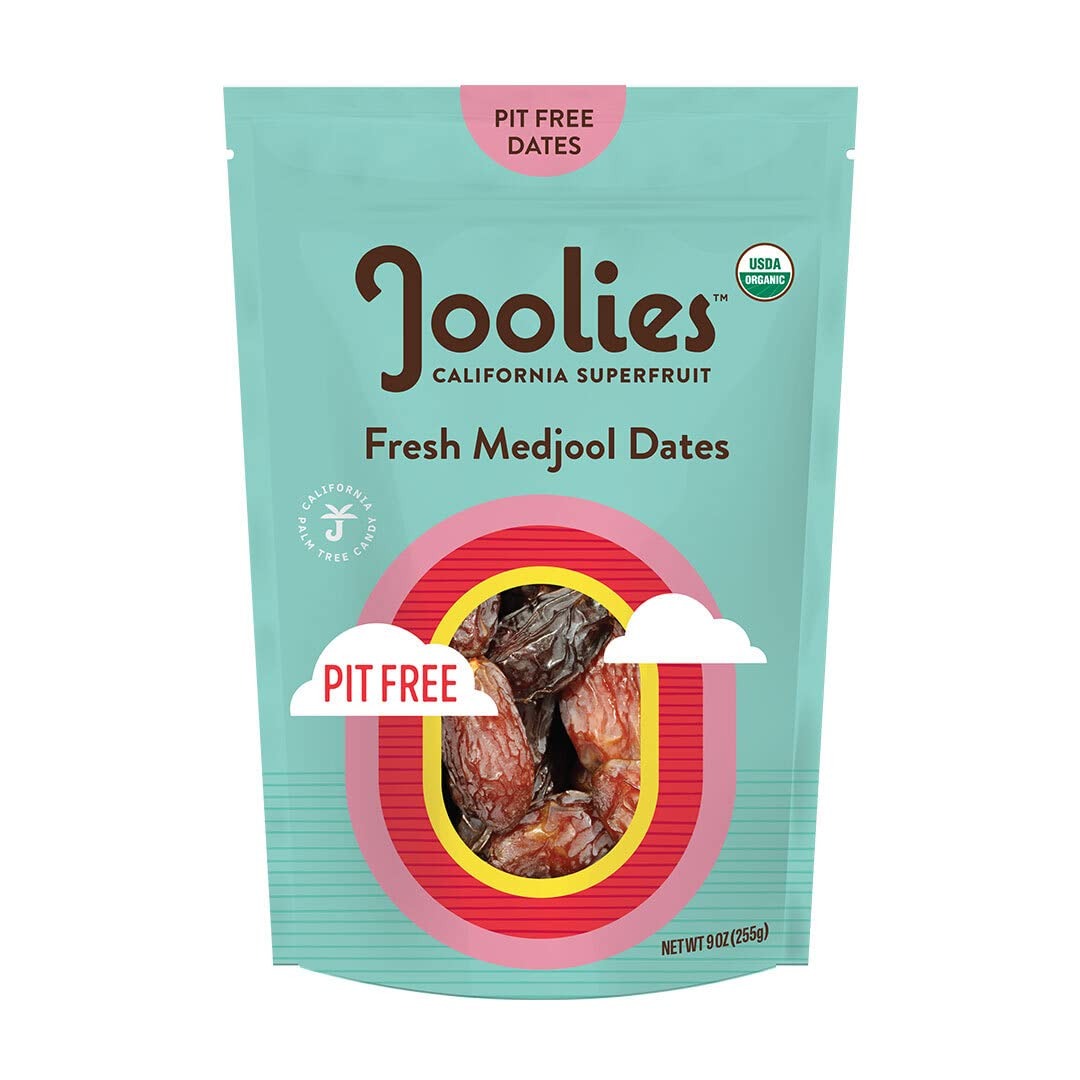
Item Name: Joolies Organic Pit-Free Medjool Dates | 9 Ounce Pouch| Fresh California Grown Fruit | Vegan, Gluten-Free, Paleo, No Sugar Added | Great Source of Fiber & Antioxidants
Bullet Point 1: LET'S DATE! – Stock up with a high-quality, nutrient-dense pouch of our organic medjool dates; These delicious superfruits are rich in essential vitamins, minerals and antioxidants, making them a healthy alternative to sugary snacks
Bullet Point 2: WHY ARE JOOLIES DATES SO GOOD AND GOOD FOR YOU? – Our premium-quality, organic dates are soft, chewy and taste like sweet caramels; These fresh fruits are meaty, high in fiber, packed full of potassium and are a great source to boost natural energy
Bullet Point 3: GROWN IN CALIFORNIA AND CERTIFIED HEALTHY – Our gluten-free, non-GMO vegan fruits are naturally grown and handpicked in the Coachella Valley of southern CA; They’re paleo-friendly and have the following certifications – USDA organic, Kosher, Halal, glyphosate residue free
Bullet Point 4: JOOLIES SNACK HACKS – Sick of craving high-sugar snacks? Do you want a fresh fruit alternative that’s tasty and healthy? Try pairing our dates with nut butter as a delicious snack, or add it to your salad, ice cream, cookies, salted nut mixes, oatmeal, fruit platters, smoothies and more
Bullet Point 5: SUSTAINABLE BUSINESS PRACTICES TO SUPPORT A HEALTHY PLANET – Our products are packaged in hermetically-sealed pouches; In accordance of the Climate Collaborative, we use less plastic too; Our carbon footprint is small because we do all of our growing and business out of one location; Purchase these dates today to support your health system with a healthy treat
Value: 9.0
Unit: Ounce

Price: 7.14